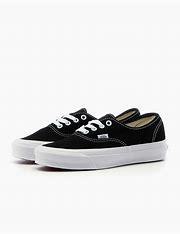
Brand: Vans
Model: UA Authentic